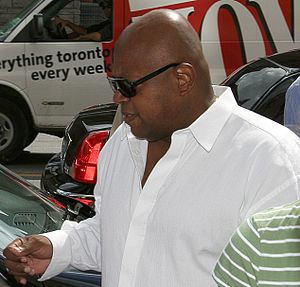
Charles S. Dutton
Dutton ved 2007 Toronto International Film Festival
Charles Stanley Dutton er en amerikansk teater-, tv- og filmskuespiller, samt instruktør. Han er muligvis bedst kendt for sine roller i tv-serierne Roc og House MD.